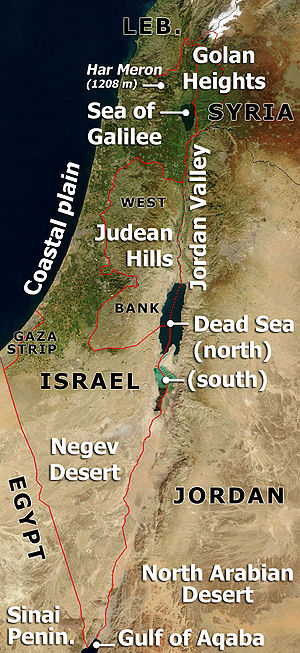
Israels geografi
Kort over Israel
Geografisk er Israel placeret mellem tre kontinenter: Afrika, Asien og Europa. Det grænser op til Libanon i nord, Syrien og Jordan øst og Egypten i sydvest. Landet har en kystlinje mod Middelhavet i vest og mod Akababugten i syd. Israel er langt og smalt. Det strækker sig omtrent 450 km fra Genesaretsøen i nord til Eilat i syd. Den bredeste strækning er 135 km, mellem Dødehavet og Middelhavet.